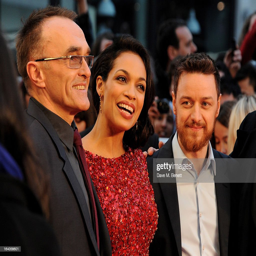
film director , actors attend the uk film premiere .